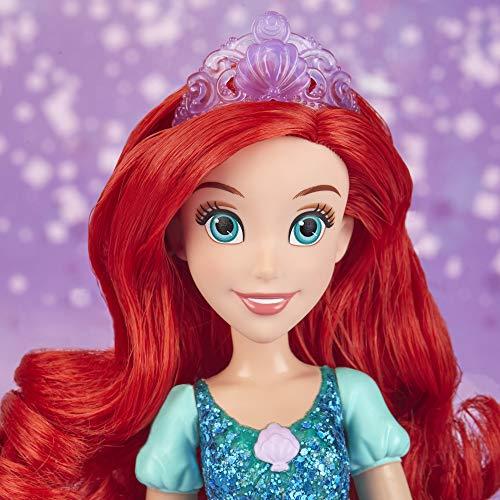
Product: Disney Princess Royal Shimmer Ariel
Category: Toys & Games | Dolls & Accessories | Dolls
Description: Collect all 11 dolls each sold separately.
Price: $8.88
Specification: ProductDimensions:1.9x6x14inches|ItemWeight:0.16ounces|ShippingWeight:3.52ounces(Viewshippingratesandpolicies)|ASIN:B07DDB5CR2|Itemmodelnumber:E4156AS00|Manufacturerrecommendedage:3yearsandup